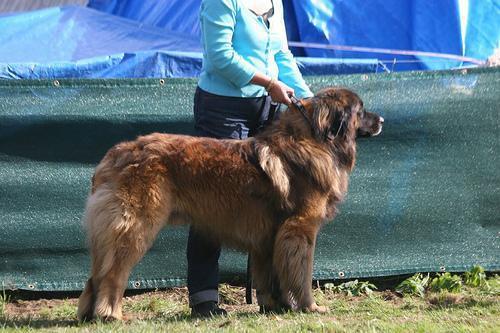
Leonberg